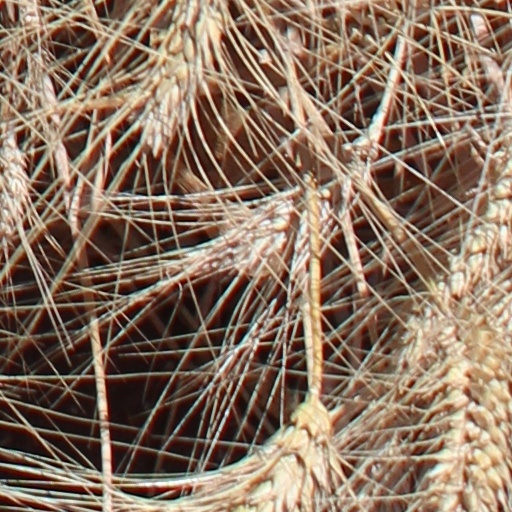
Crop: wheat